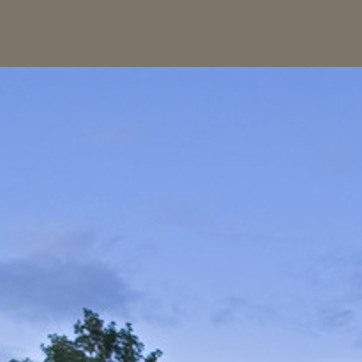
Material: sky